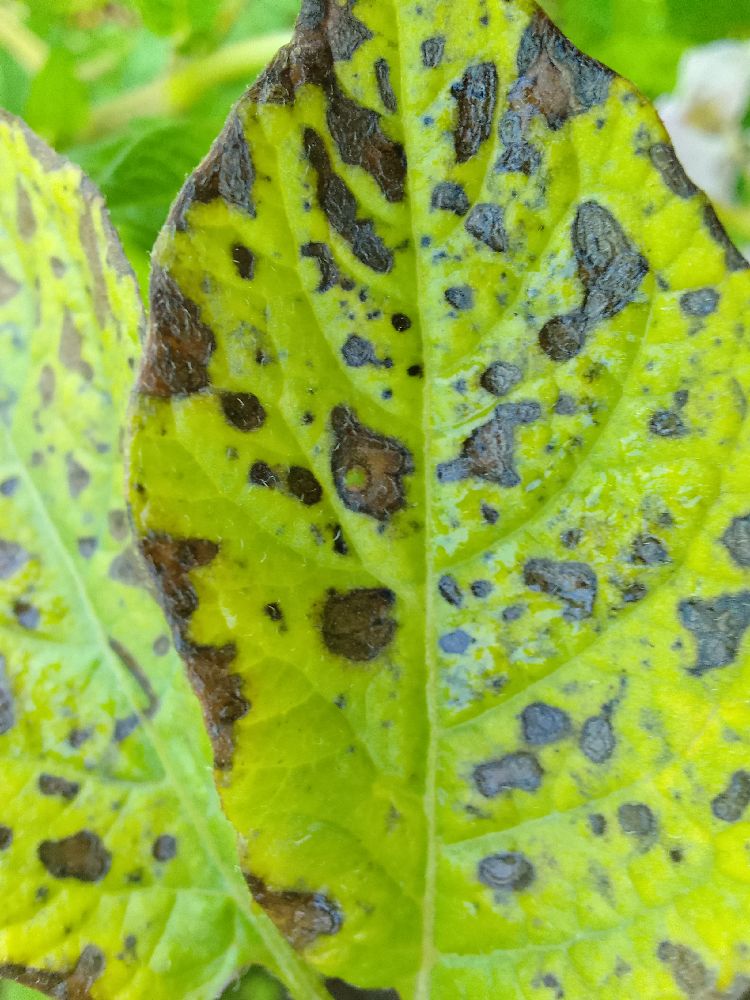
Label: Early blight